Tropical cyclones in 2023

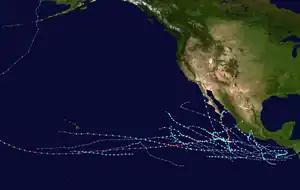
2023 Pacific hurricane season summary map

Overall, 20 tropical cyclones formed, of which 17 reached tropical storm intensity and were named. A total of 10 of these storms became hurricanes, and eight became major hurricanes. The season was very active compared to the previous below-to-normal seasons since 2019. Despite this, no tropical cyclones formed in the Central Pacific for the fourth consecutive year. At least 66 fatalities were recorded and damage totaled USD$16.87 billion, mostly due to Hurricane Otis which was the first Pacific hurricane to make landfall at Category 5 intensity, surpassing Hurricane Patricia as the strongest landfalling Pacific hurricane on record. The season's activity, east of 140°W, was reflected with a above-average cumulative accumulated cyclone energy (ACE) rating of 164, roughly 115% of the 30-year median. The season officially began on May 15 in the Eastern Pacific, and on June 1 in the Central Pacific; both ended officially on November 30. The above-average activity levels were largely attributed to the strong El Niño event, which brought anomalously high sea surface temperatures and low vertical wind shear to western parts of the basin.